Question: Please indicate a possible affordance area of the frisbee that can be used for throwing
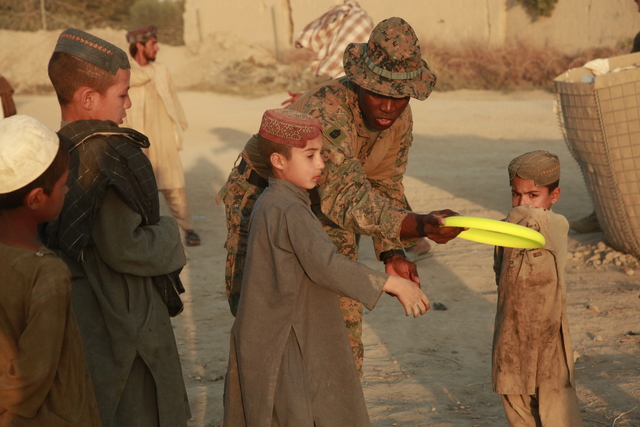
Answer: [424.5, 198, 548.5, 258]